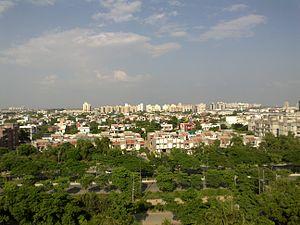
Greater Noida est une ville nouvelle de l'État de l'Uttar Pradesh en Inde.